Khamphao Ernthavanh

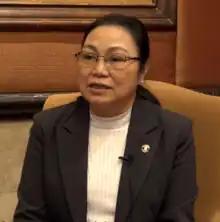
Ernthavanh in 2023

Khamphao Ernthavanh (born 20 November 1961) is Lao diplomat and politician who is a former Lao Deputy Director of the Department of International Finance of the Ministry of Foreign Affairs, Deputy Minister of Foreign Affairs of Laos. Since 2024, she has been the ambassador of Laos to Vietnam and previously served as ambassador of Laos to China from 2019 to 2024.